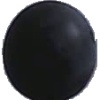
Label: Grape Blue 1